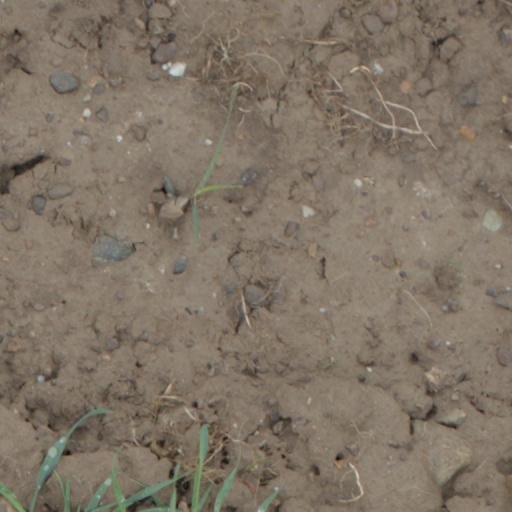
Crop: wheat